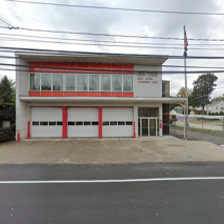
Label: streetView